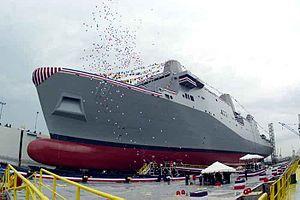
Le chantier naval Avondale est un important site de construction navale, situé à Avondale, en Louisiane, sur la rive droite du Mississippi, en amont de La Nouvelle-Orléans et dans son agglomération.